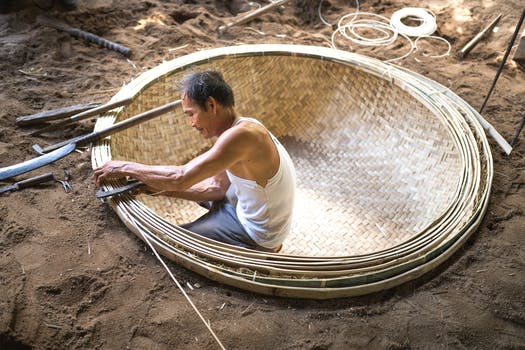
Label: No Watermark